Angela Valamanesh

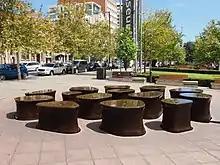
"14 Pieces" (2005) by Angela and Hossein Valamanesh, in front of the South Australian Museum

She has also created watercolour paintings, including a series called "Observations" (2009–19), which she started while doing her doctorate at the University of Adelaide, inspired by discoveries of early botanist Nehemiah Grew and natural philosopher Robert Hooke. She has also worked in fabric and film, including a video collaboration with her husband, Hossein Valamanesh (1949–2022). "What Remains" in 2012.